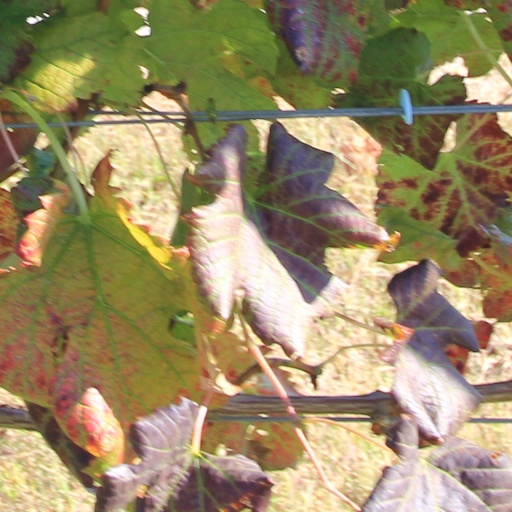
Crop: grape